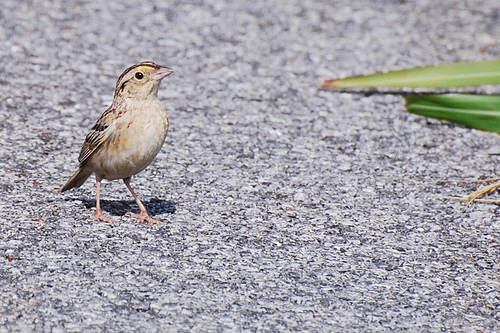
this is a smaller short beaked, yellow supercillary has shades light brown to dark brown on the wings.
small bird with black eyes and a short beak with a brown and white body.
light brown bird with dark brown feathers and wing bars with a yellow patch over the eye.
this bird has a white belly and breast with a brown crown and little pointy bill.
a small bird with a plump belly, and a silver bill.`a small bird with a small bill and black eyes
this bird has wings that are brown and has a white chest
this bird has wings that are brown and has a white belly
this tan and white bird has a dark brown crown, brown wingbars and a wider, short bill.
this small pale bird has brown and beige feathers, and a prominent yellow facial patch.
Species: Grasshopper Sparrow